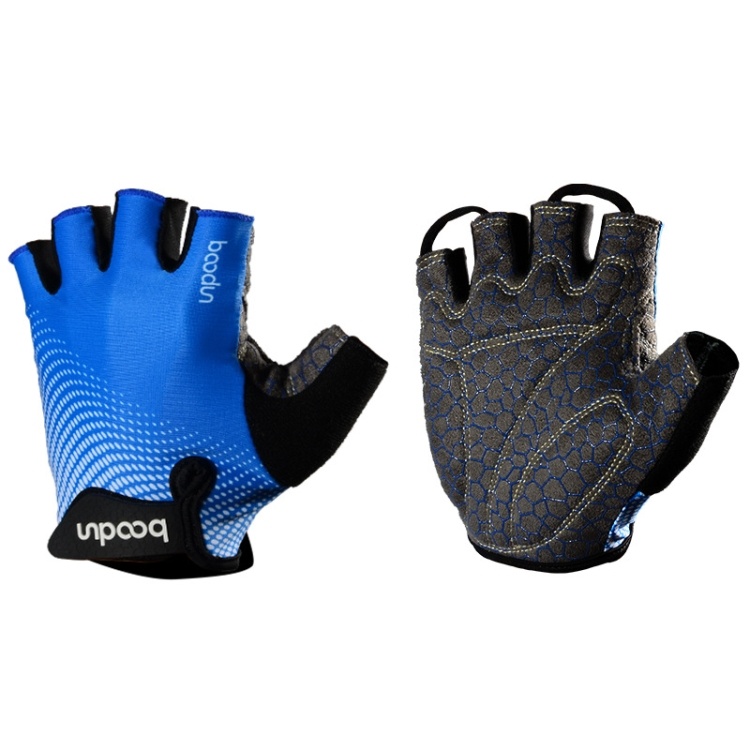
BOODUN 1096 Non-slip Wear-resistant Breathable Fitness Sports Silicone Gloves, Size:S(Blue)
1. Dimensions: - S: Palm Circumference: 17-19cm Palm Width: 7.5-8cm - M: Palm Circumference: 19-21cm Palm Width: 8-8.5cm - L: Palm Circumference: 21-23cm Palm Width: 8.5-9.5cm - XL: Palm Circumference: 23-25cm Palm Width: 9.5-10.5cm 2. Non-slip and wear-resistant, breathable and comfortable. 3. The high elasticity is close to the hand, and the pressure is extended. 4. Made of microfiber material, sweat-absorbent terry cloth, high carbon knitted fabric, and silicone printing. 5. Suitable for all kinds of outdoor sports.
Brand: SUNSKY
Category: Sporting Goods > Outdoor Recreation > Climbing > Climbing Apparel & Accessories > Climbing Gloves